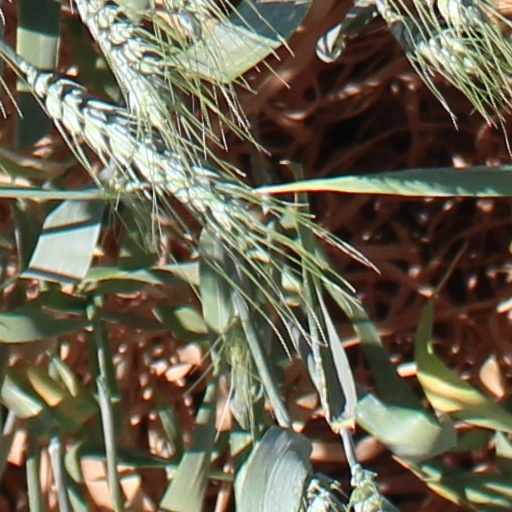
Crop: wheat